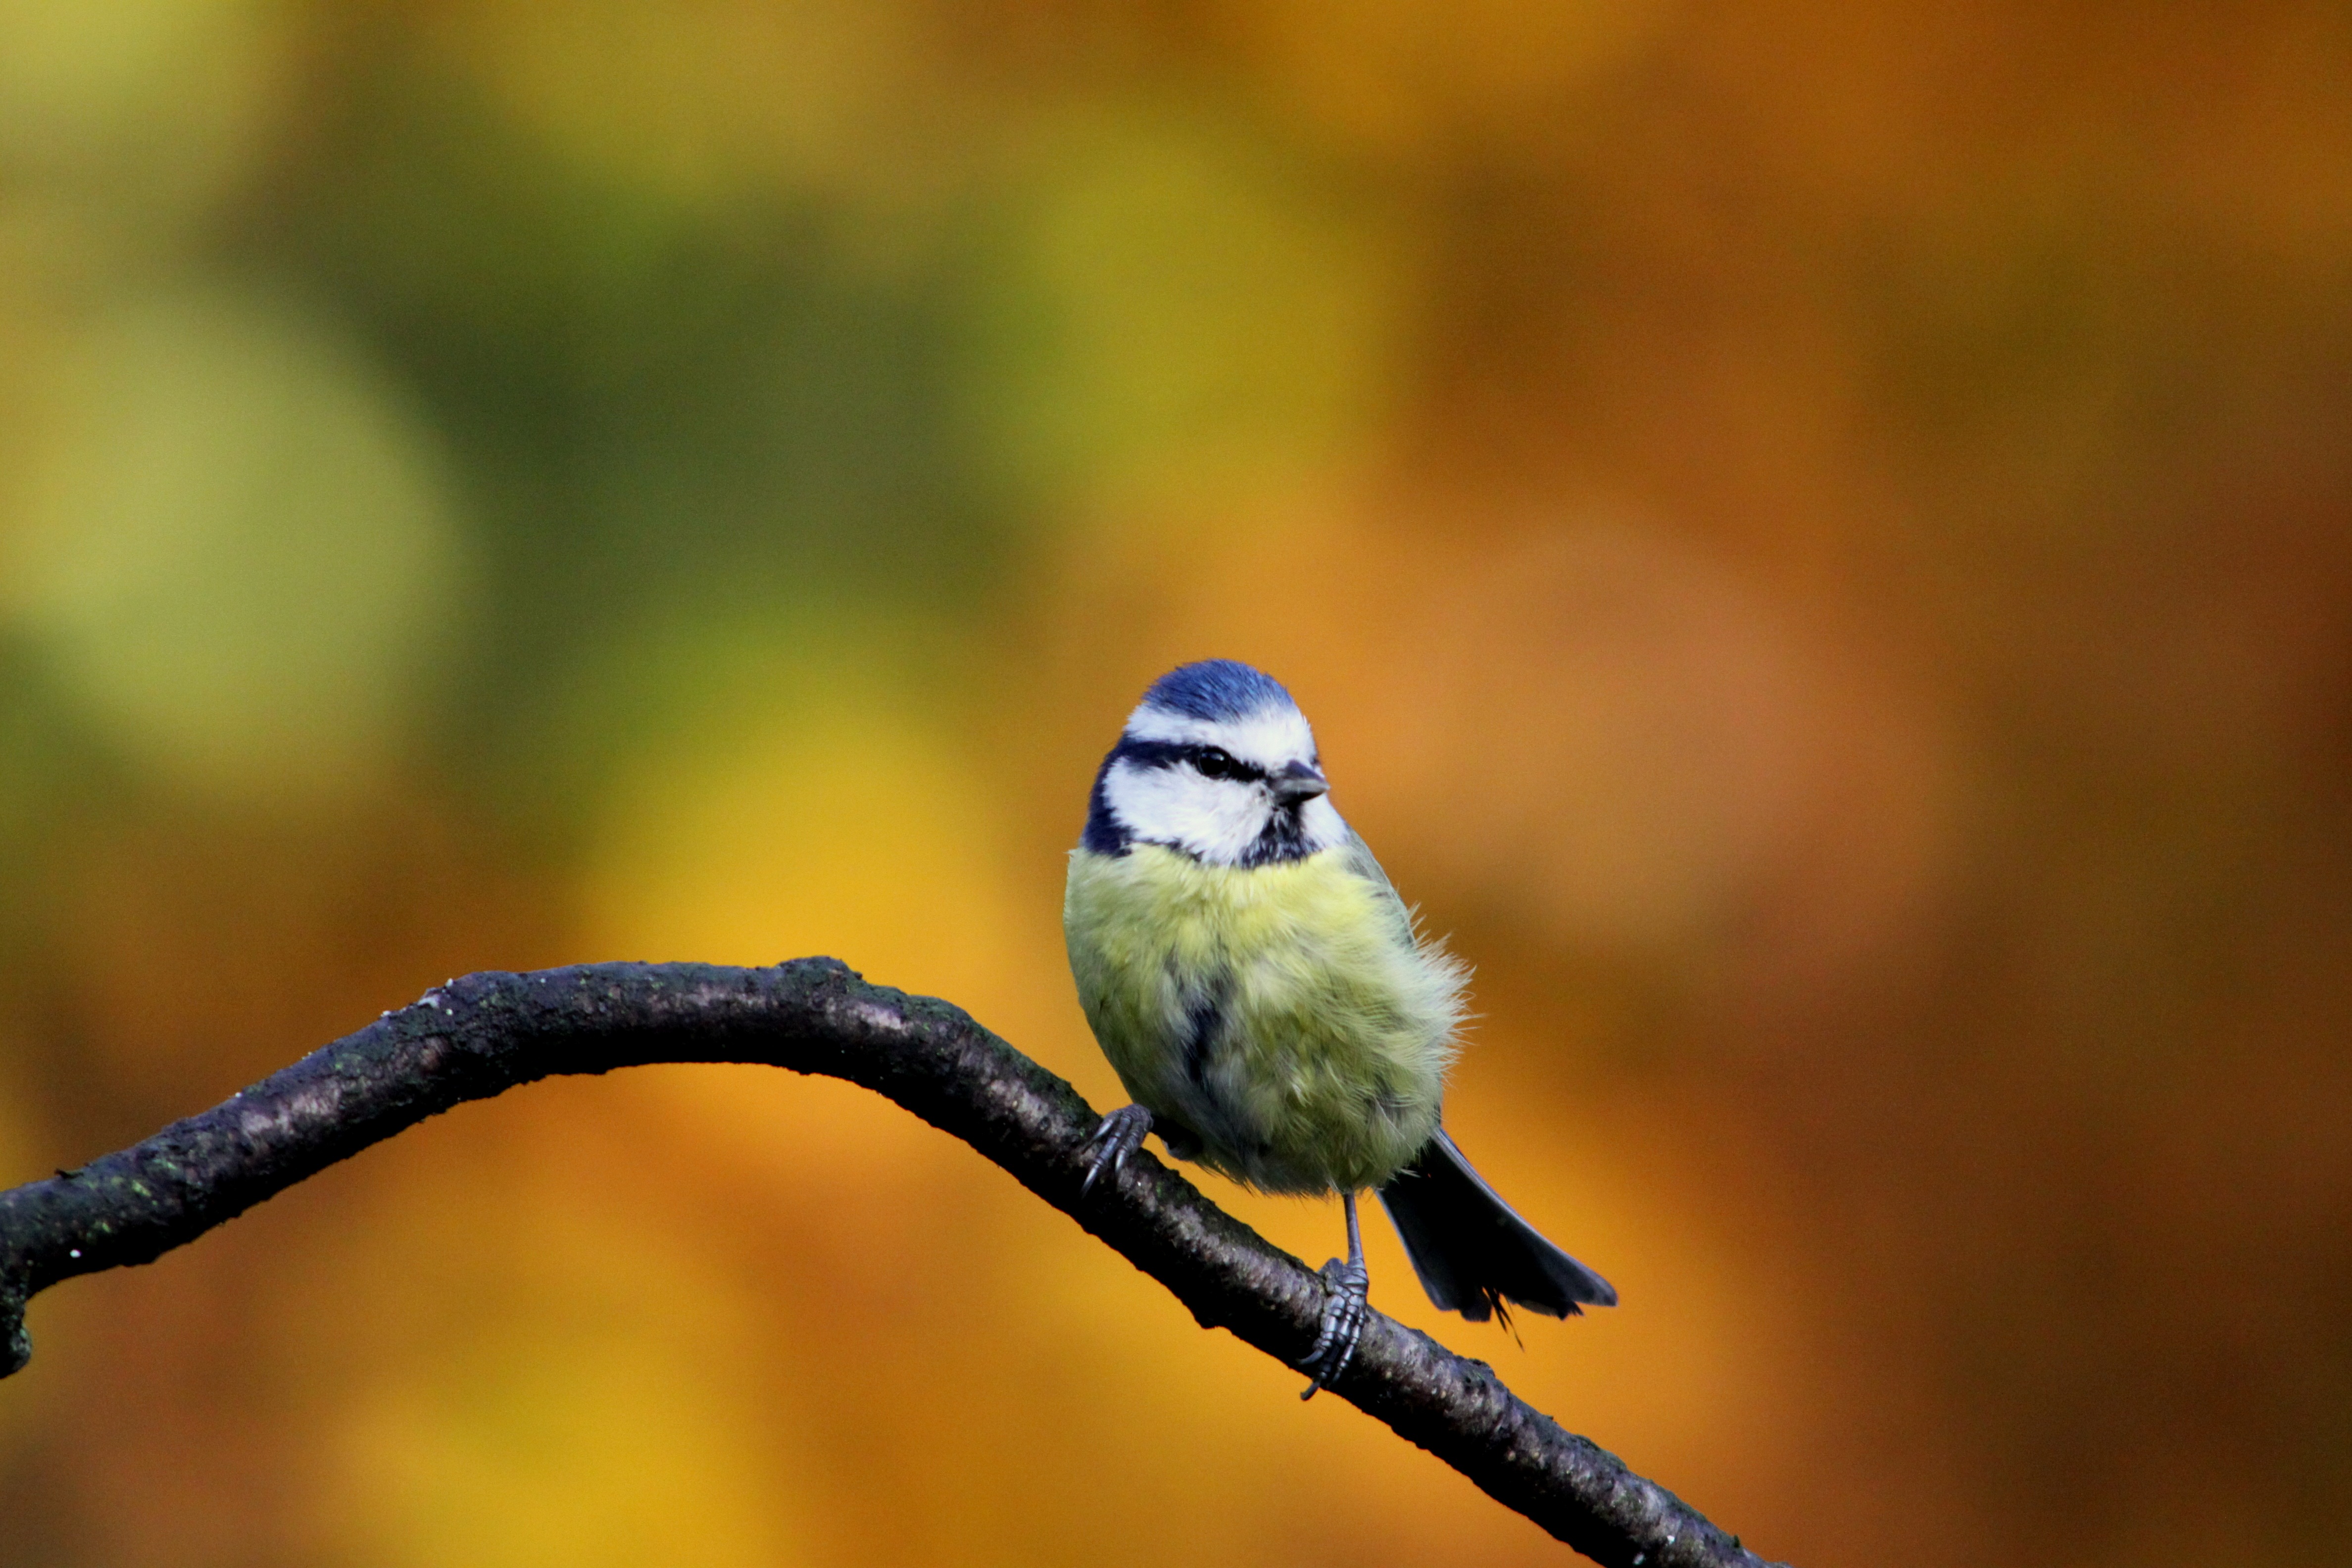
nature, branch, bird, wildlife, beak, autumn, yellow, fauna, close up, colors, vertebrate, blue tit, finch, chickadee, macro photography, old world flycatcher, perching bird